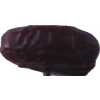
Label: dates